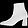
Label: Ankle boot